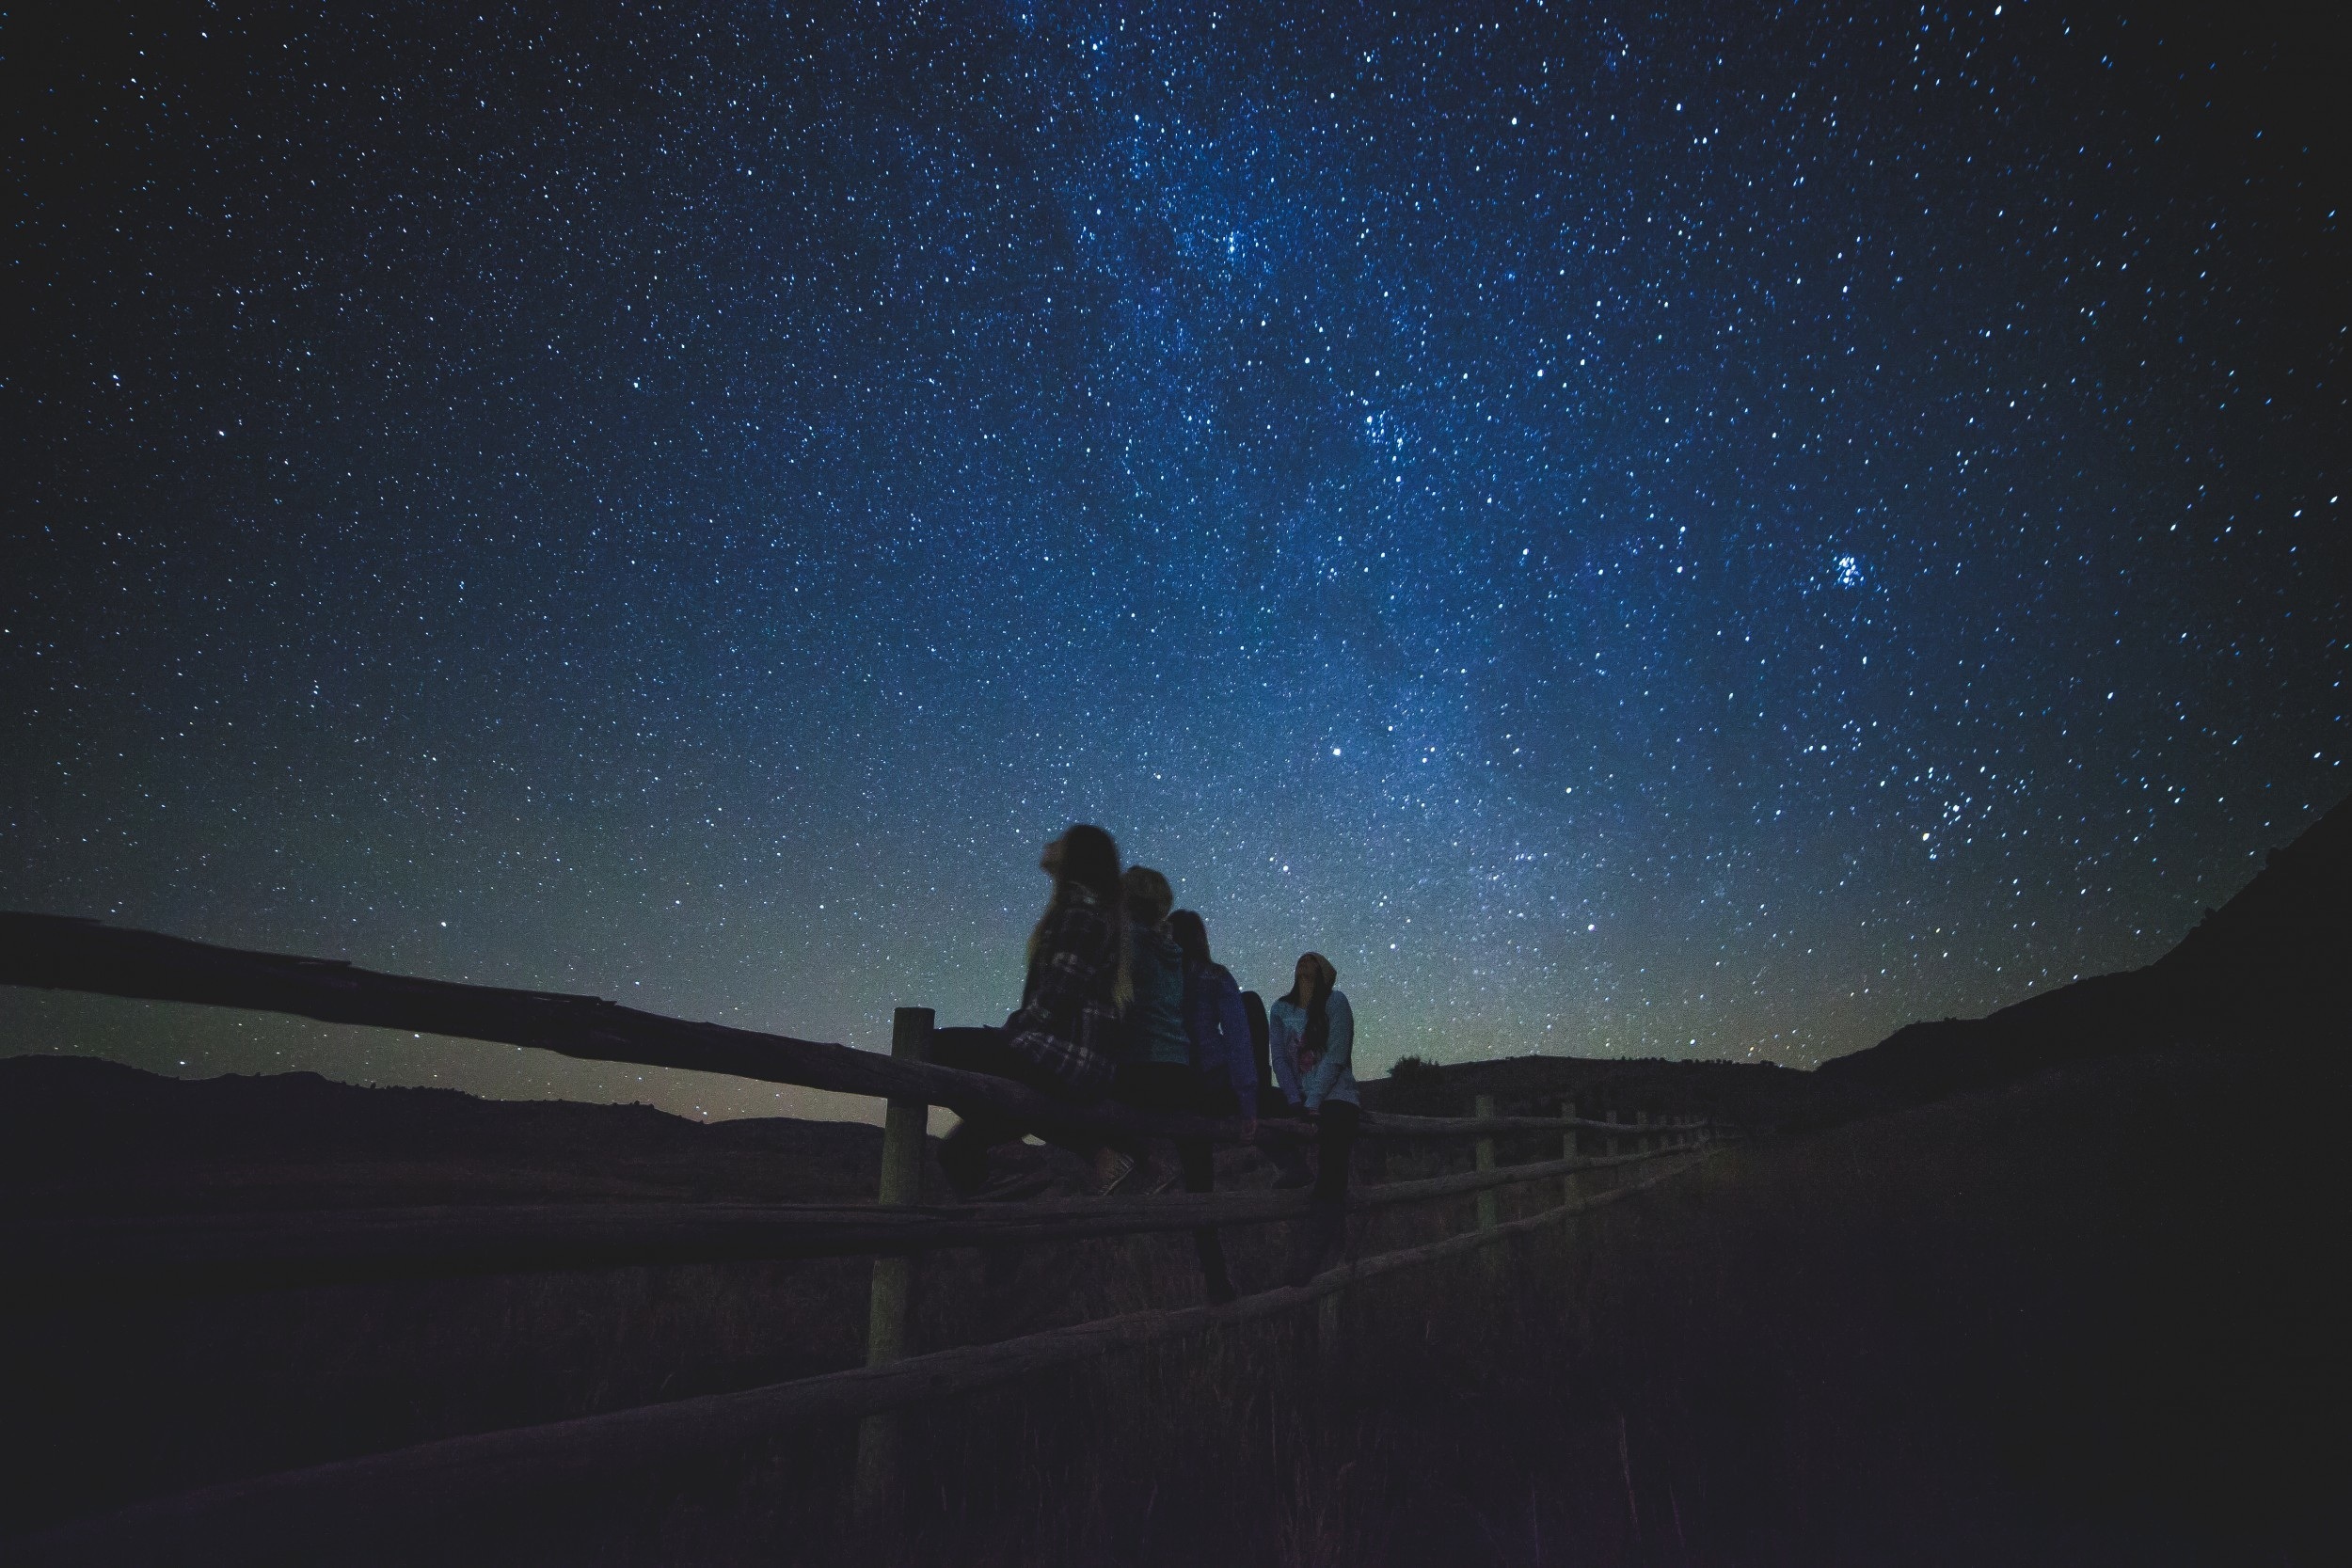
outdoor, sky, night, star, atmosphere, darkness, galaxy, aurora, moonlight, outer space, starry, astronomy, universe, starry night, gazing, stargazing, midnight, cosmic, screenshot, astronomical object, star gazing, atmosphere of earth